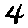
Label: 4